Sky position (RA, Dec in degrees): 176.236, 1.26
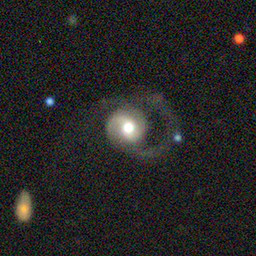
Galaxy morphology: Disturbed Galaxies